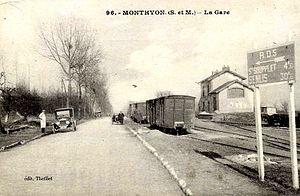
La gare de Monthyon du tramway de Meaux à Dammartin, le long de la RN 330. La halle à marchandises à été construite pendant la période 1921-24.
Le tramway de Meaux à Dammartin est une ancienne ligne de chemin de fer d'intérêt local français reliant Meaux, chef-lieu de Seine-et-Marne, à Dammartin-en-Goële.